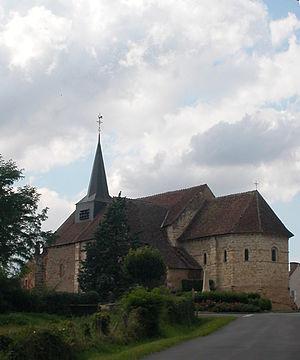
Église de Santranges
Cet article recense les monuments historiques du Cher, en France.
Santranges est une commune française, située dans le département du Cher en région Centre-Val de Loire.